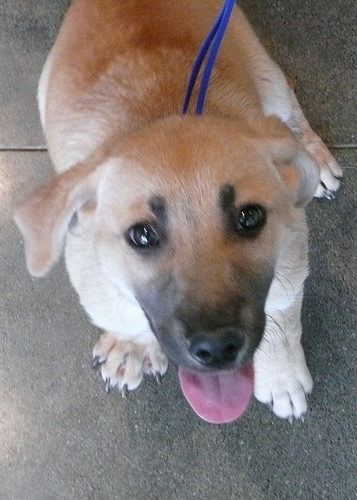
Animal: dog
Breed: basset_hound